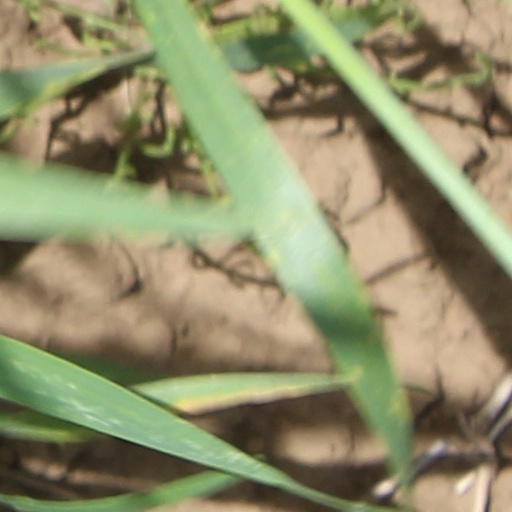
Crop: wheat